British T-class submarine

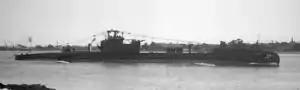
HMS "Totem" in September, 1945

On 10 September 1939, nine days after the war began, "Triton" sighted another submarine while on patrol off the coast of Norway. When the submarine failed to respond to challenges, she fired two torpedoes from the external bow tubes, hitting the submarine with one and sinking it. Unfortunately, this submarine turned out to be , the first British submarine to be lost during the war, with only two of her crew surviving the attack. The crew of the "Triton" was exonerated by a subsequent inquiry, but it was an inauspicious start to the war for the T-class submarine fleet. "Triumph" was unfortunate enough to run into a mine on 26 December 1939 that blew off her bow section, but miraculously survived and was able to return to Rosyth for extensive repairs.